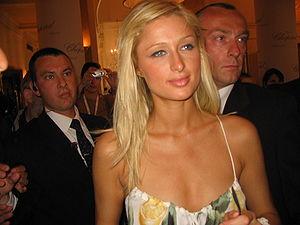
Paris Hilton, née le 17 février 1981 à New York, est une femme d'affaires, personnalité médiatique, mannequin, chanteuse, actrice et disc jockey américaine, considérée comme une jet setteuse. C'est l’une des arrières-petites-filles de Conrad Hilton, fondateur de la chaîne des hôtels Hilton. Sa participation à l'émission The Simple Life la propulse vers une notoriété publique dès 2003 ; l'année suivante, elle fait parler d'elle à la suite de la sortie d'une sex tape, filmant ses ébats avec Rick Salomon, intitulée 1 Night in Paris.